Sitlington

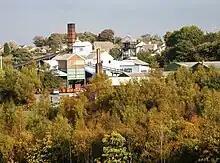
Sitlington - National Mining Museum at Caphouse Colliery

Sitlington, historically Shitlington, was a township in the ancient ecclesiastical parish of Thornhill in the wapentake of Agbrigg and Morley in the West Riding of Yorkshire comprising the villages and hamlets of Middlestown, Netherton, Overton and Midgley. The "h" was dropped from Shitlington and Sitlington was adopted in 1929 with the approval of the county council. The population of the civil parish at the 2011 census was 5,963.